Elgin, New Brunswick

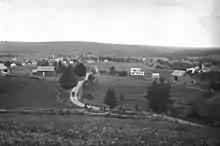
Elgin, c. 1900

Before European settlement in New Brunswick, the Elgin area had originally been traversed by the Mi'kmaq, who, from spring to fall, hunted and gathered in the region for possibly thousands of years. However, the land remained unsettled until 1811 when John Geldart, a 32-year-old immigrant from Yorkshire, England, constructed his house there. Geldart recognized the farming potential of the level meadows and fertile land, which led him to choose this location for settlement, upon his arrival after travelling upriver. Prior to Geldart's arrival, several farms were already being cleared and cultivated along the Pollet River, extending up to the village of Forest Glen. In 1812, following Geldart's settlement, other pioneers followed suit and arrived in the area, clearing forests and establishing their homes.